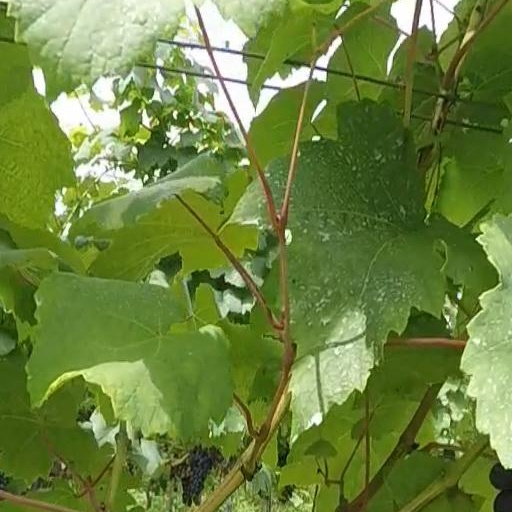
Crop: grape